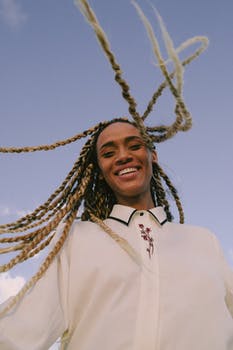
Label: No Watermark